People's Voice (newspaper)

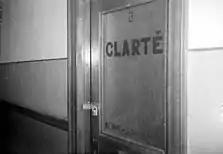
The doorway to the offices of "Clarté" were padlocked by police under the Padlock Law

In British Columbia, the only paper distributed was the "People's Advocate". Before being published as the "People's Advocate", the paper also went through many changes: it was first known as the "B.C. Worker's News"; the first edition of that paper appeared on January 18, 1935. It was changed to the "People's Advocate" on April 2, 1937. It was banned in May 1940, with the successor "Vancouver Clarion" publishing illegally until summer 1941. "The People", a newly emerged legal paper, was first published on October 13, 1942. This paper changed its name to the "Pacific Tribune".